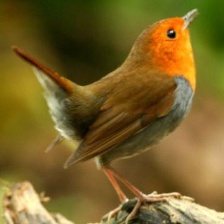
Species: JAPANESE ROBIN
Scientific name: ERITHACUS AKAHIGE
ImageNet parent category: robin